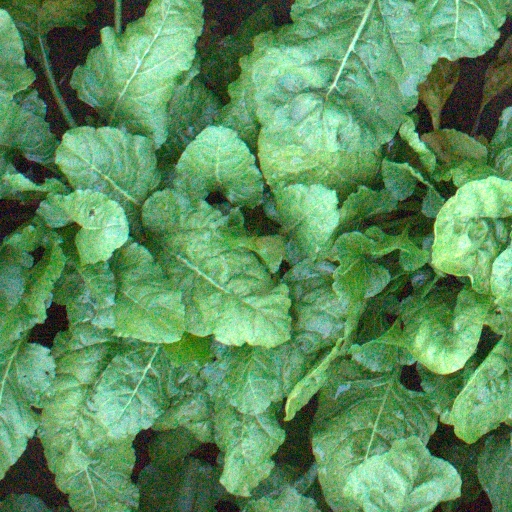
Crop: sugar beet